Who Wants to Be a Millionaire? (British game show)

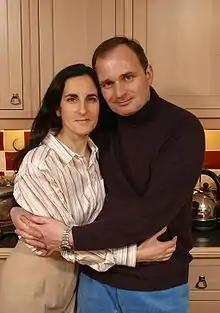
Charles Ingram and his wife Diana. Both had previously made appearances on the show, before Charles' controversial game in September 2001.

In September 2001, British Army Major Charles Ingram correctly answered the £500,000 and £1,000,000 questions, after initially favouring an incorrect answer for each; this led to suspicion of cheating. While reviewing the recording, the production staff made a connection between Fastest Finger First contestant Tecwen Whittock's coughing and Ingram's answers; they also noticed that Ingram's wife Diana had coughed before Ingram changed his answer on the £32,000 question. Believing that cheating had occurred, the production company Celador withheld the winnings, suspended the broadcast of Ingram's run, and reported the incident to police. Both the Ingrams and Whittock were charged with "procuring the execution of a valuable security by deception", and taken to Southwark Crown Court in 2003.